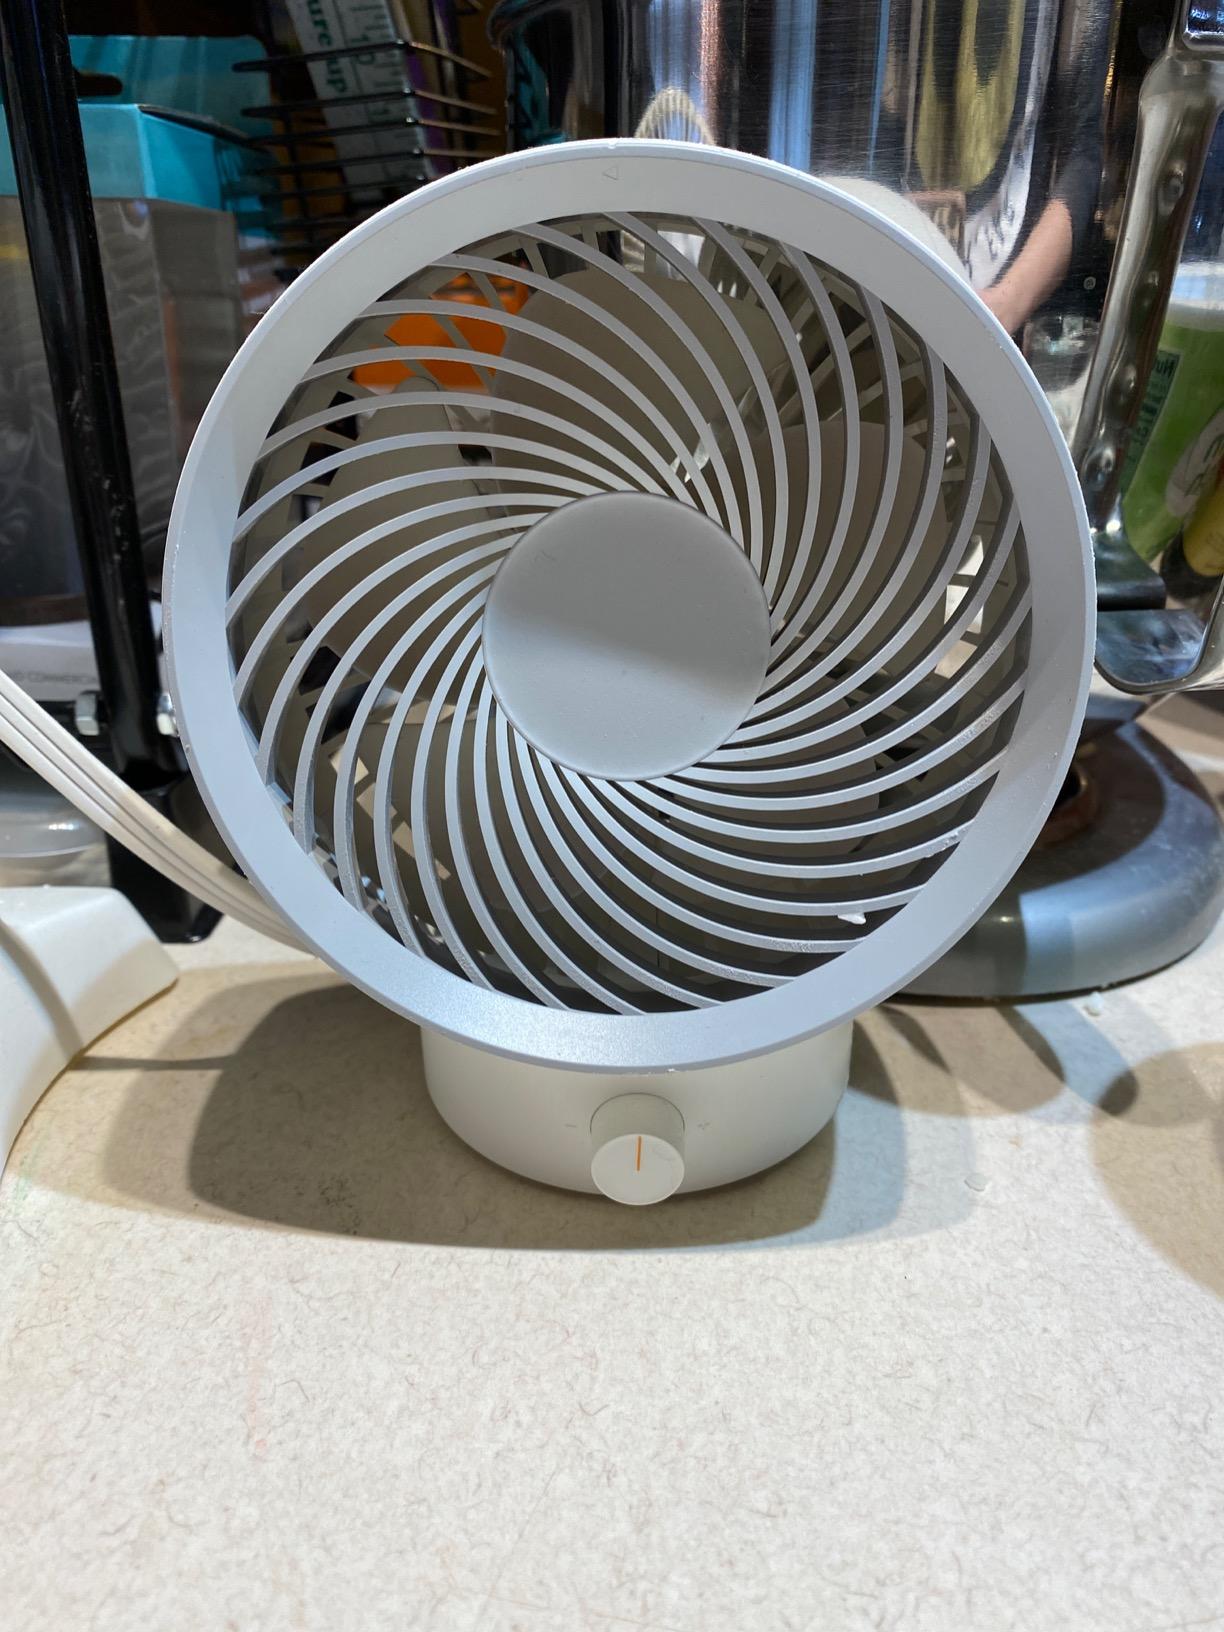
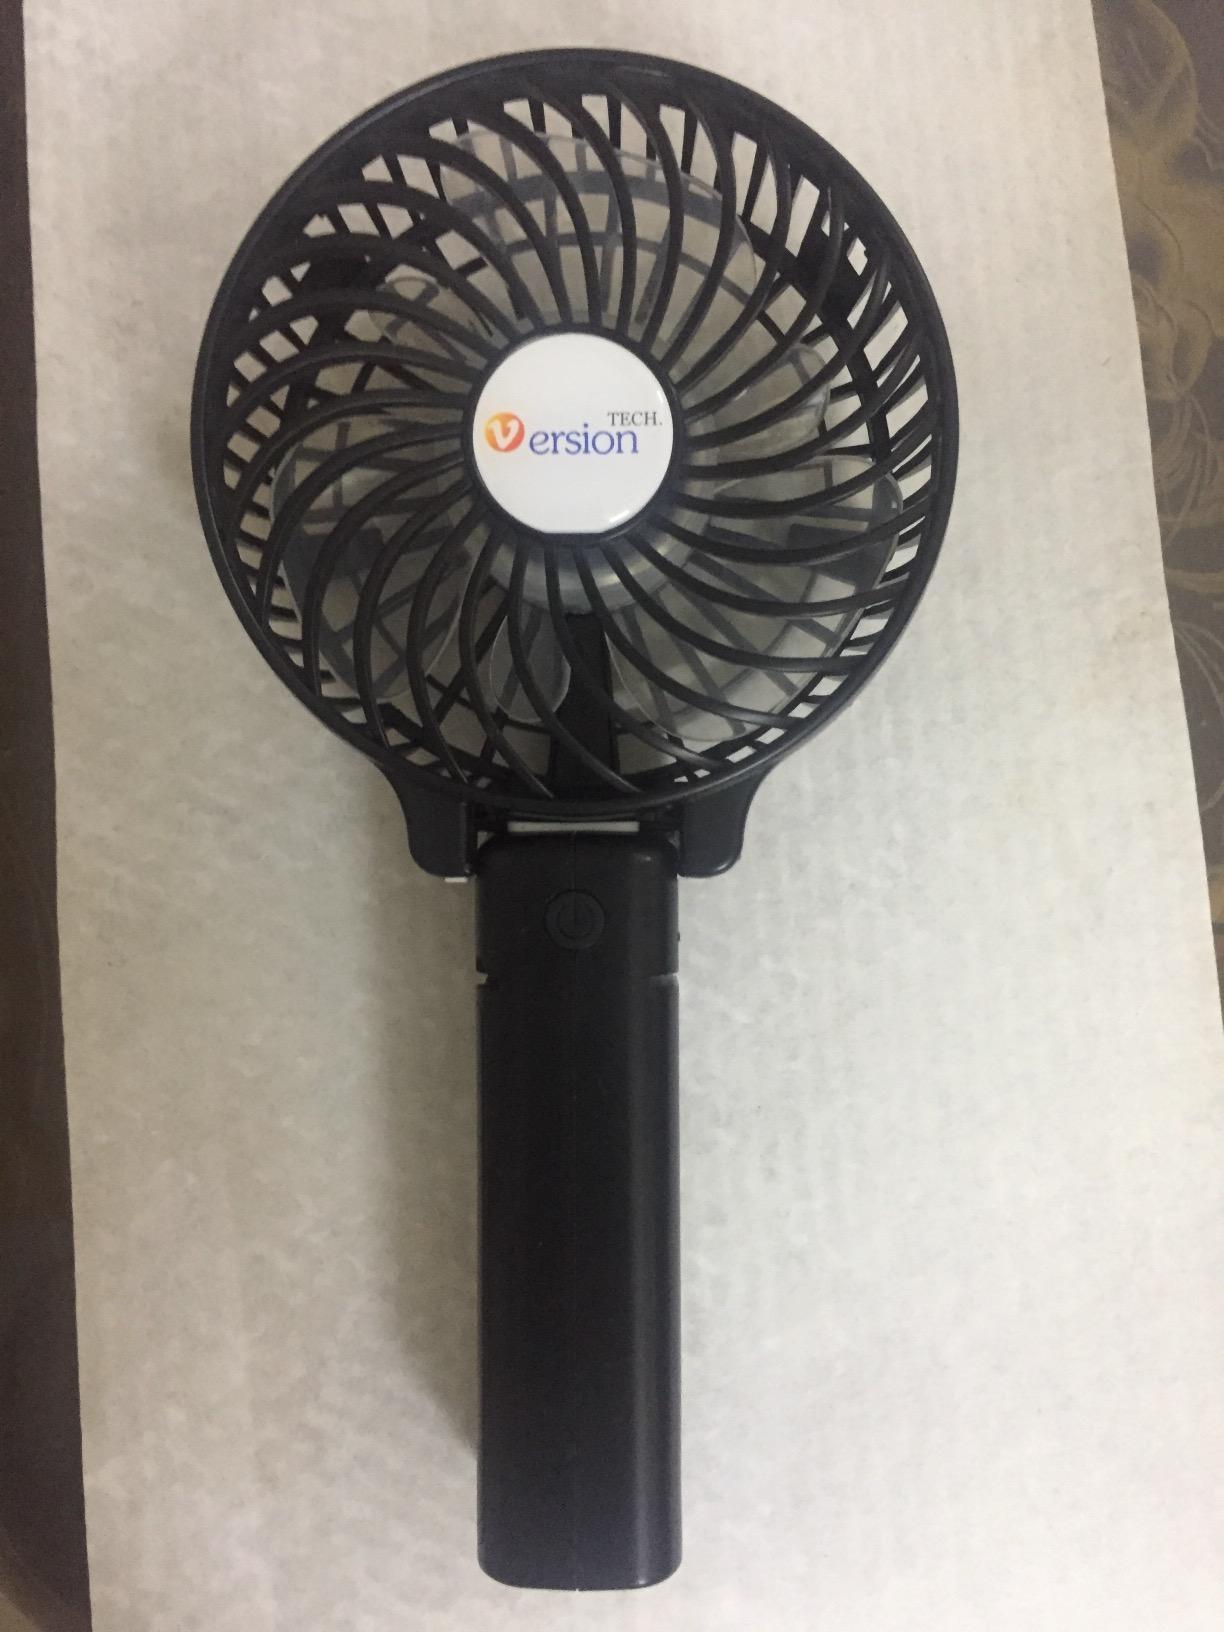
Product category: fan
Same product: no